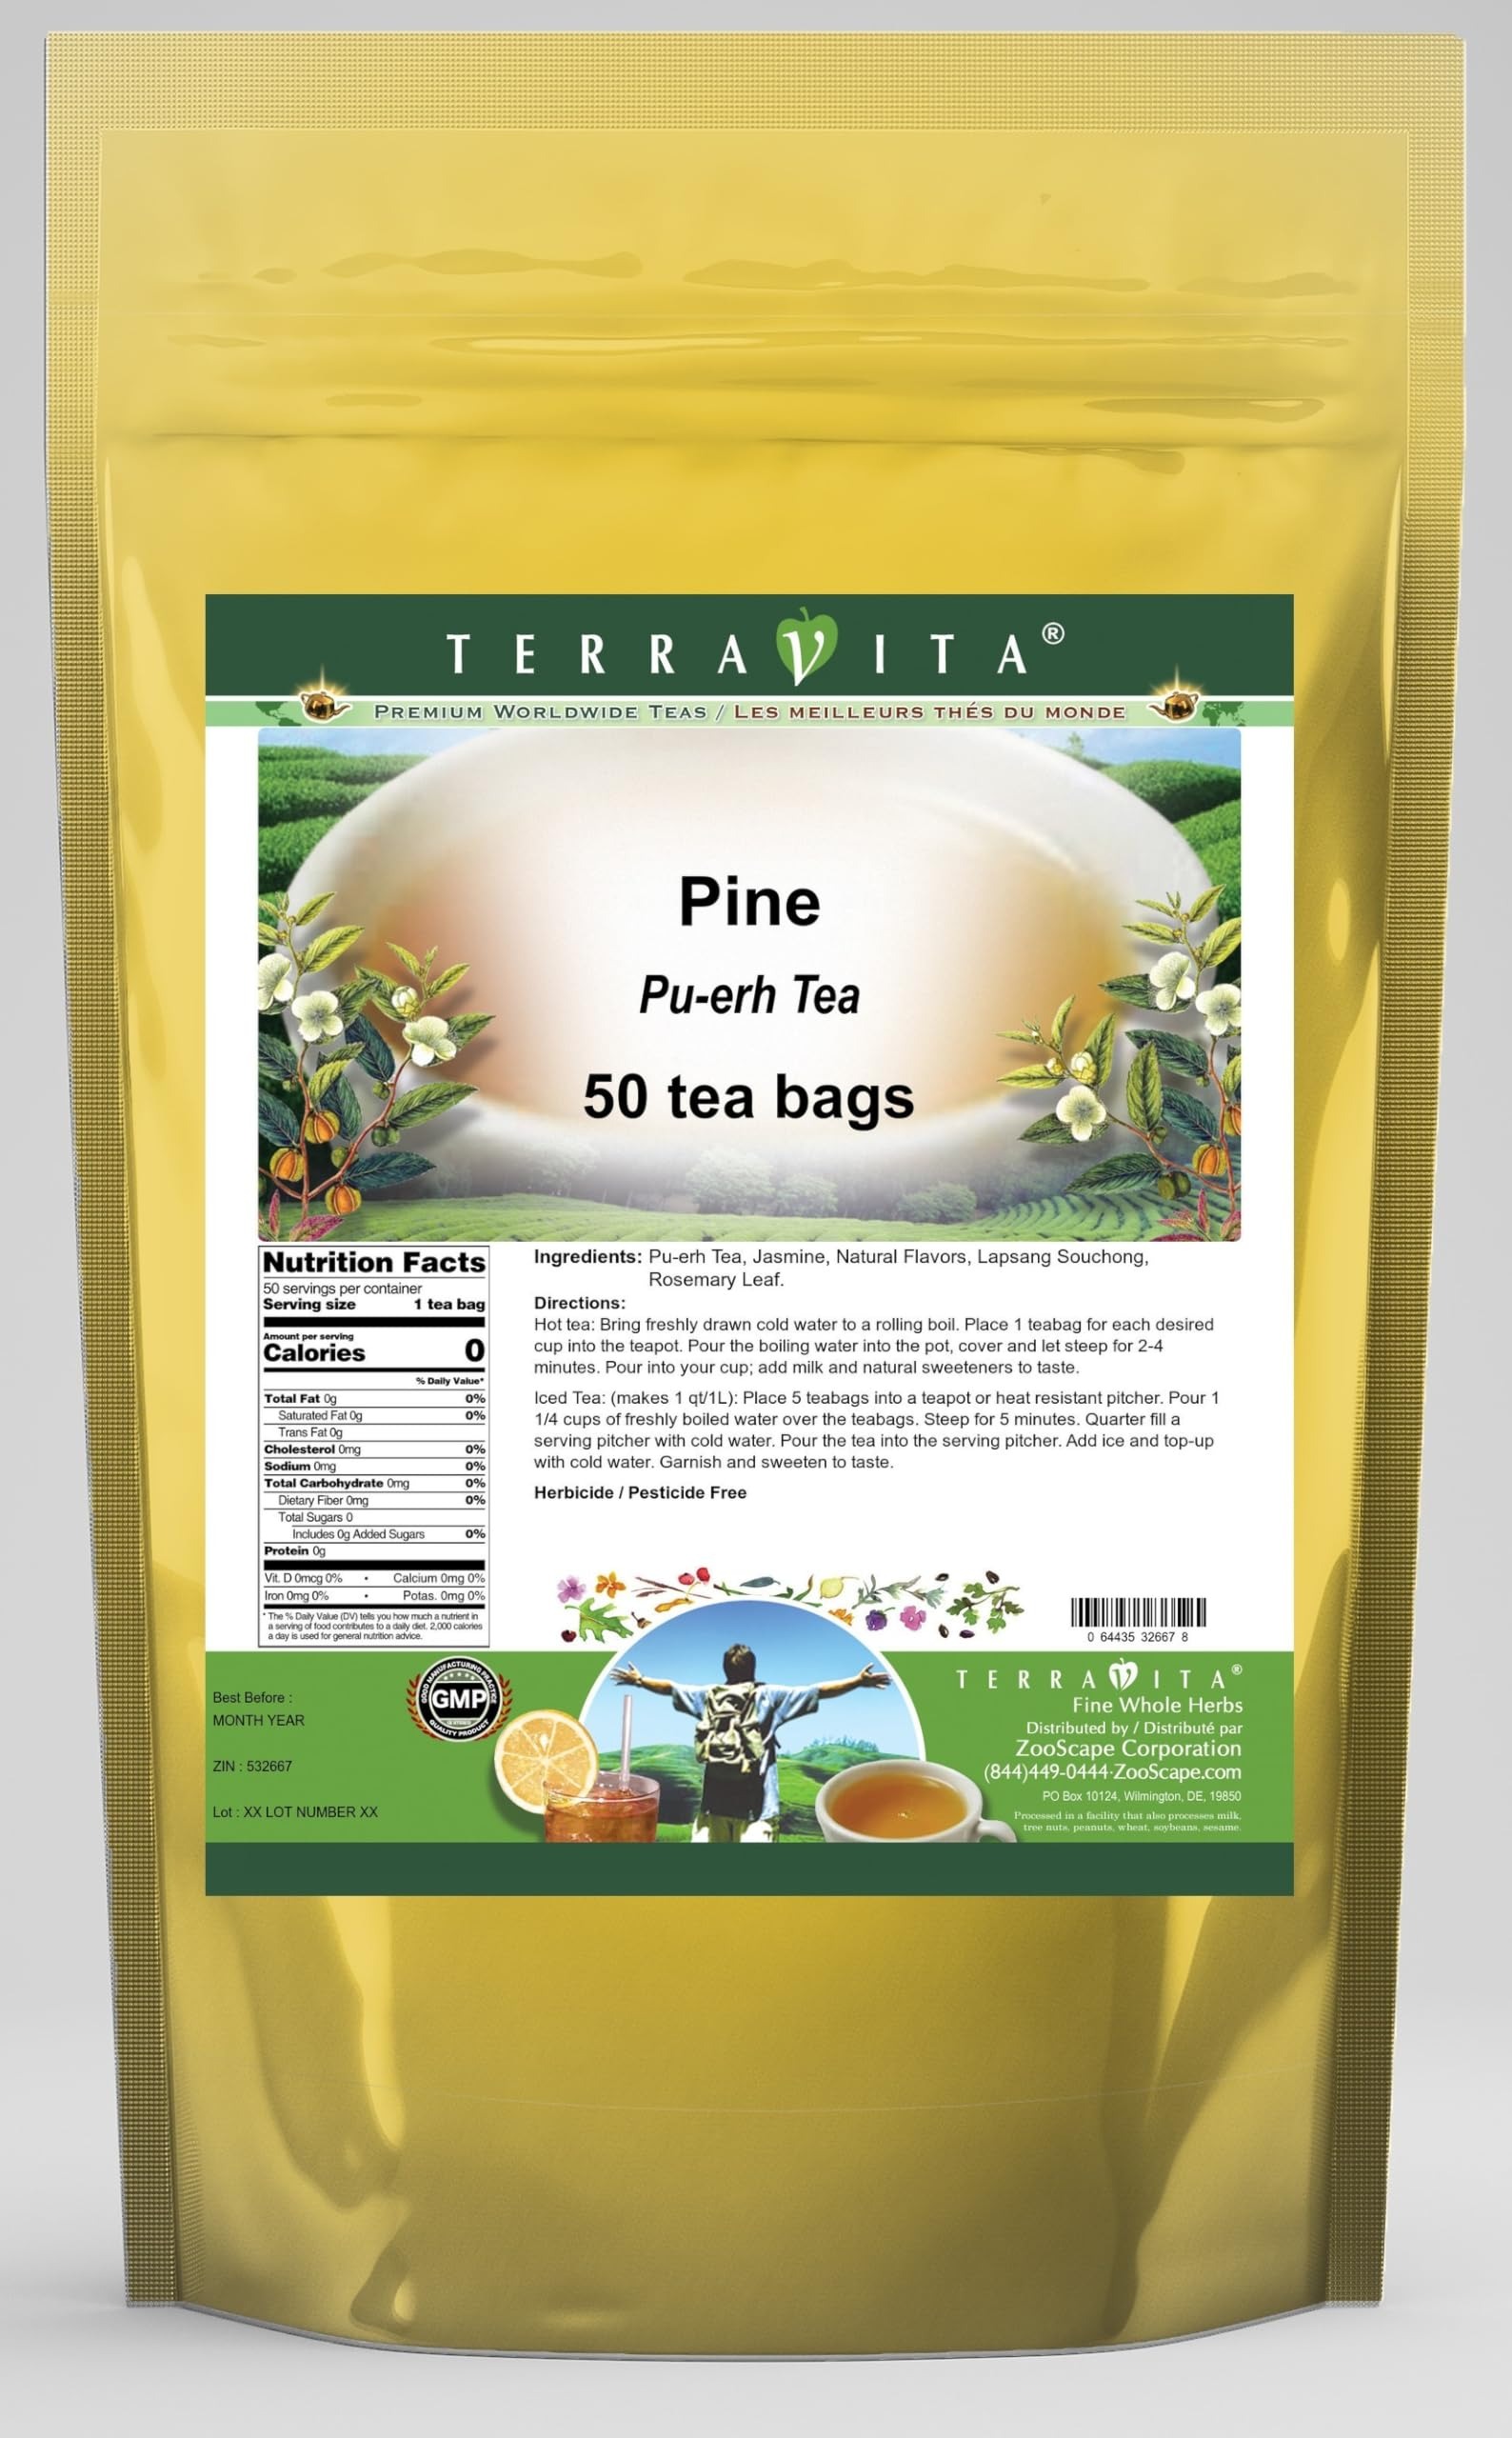
Item Name: Pine Pu-erh Tea (50 tea bags, ZIN: 532667) - 3 Pack
Bullet Point 1: Our Pine Pu-erh Tea is a terrific flavored Pu-erh tea with Lapsang Souchong, Rosemary Leaf and Jasmine that you can enjoy again and again! You will really enjoy the special Pine aroma and taste! - Ingredients: Pu-erh tea, Lapsang Souchong, Rosemary Leaf, Jasmine and Natural Pine Flavor.
Bullet Point 2: No fillers.
Bullet Point 3: Manufacturer: TerraVita
Bullet Point 4: Size: 50 tea bags
Bullet Point 5: Pu-erh Tea Bags - Packed in a convenient upright pouch!
Product Description: Our Pine Pu-erh Tea is a terrific flavored Pu-erh tea with Lapsang Souchong, Rosemary Leaf and Jasmine that you can enjoy again and again! You will really enjoy the special Pine aroma and taste! - Ingredients: Pu-erh tea, Lapsang Souchong, Rosemary Leaf, Jasmine and Natural Pine Flavor. - Hot tea brewing method: Bring freshly drawn cold water to a rolling boil. Place 1 teabag for each desired cup into the teapot. Pour the boiling water into the pot, cover and let steep for 2-4 minutes. Pour into your cup; add milk and natural sweeteners to taste. - Iced tea brewing method: (to make 1 liter/quart): Place 5 teabags into a teapot or heat resistant pitcher. Pour 1 1/4 cups of freshly boiled water over the teabags. Steep for 5 minutes. Quarter fill a serving pitcher with cold water. Pour the tea into the serving pitcher. Add ice and top-up with cold water. Garnish and sweeten to taste. - TerraVita is an exclusive line of premium-quality, natural source products that use only the finest, purest and most potent ingredients found around the world. TerraVita is hallmarked by the highest possible standards of purity, potency, stability and freshness. All of our products are prepared with the highest elements of quality control, from raw materials through the entire manufacturing process, up to and including the moment that the bottles or bags are sealed for freshness and shipped out to you. Our highest possible standards are certified by independent laboratories and backed by our personal guarantee. - TerraVita exists to meet and ensure your family's health and wellness without the harmful effects of chemicals and health products. We strive to make all of our products affordable and reliable and are constantly searching the market to maintain our affordability and to look for new
Value: 150.0
Unit: Count

Price: 57.7